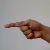
The image shows a hand gesture representing the letter 'G' in Indian Sign Language.